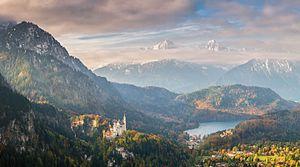
Le musée des rois de Bavière est situé à Schwangau aux confins la Souabe en Allemagne. Ouvert en 2011, c'est un haut lieu touristique des Alpes bavaroises. Il retrace l'histoire des princes de la maison de Wittelsbach ayant été rois de Bavière, entre 1806 et 1918.